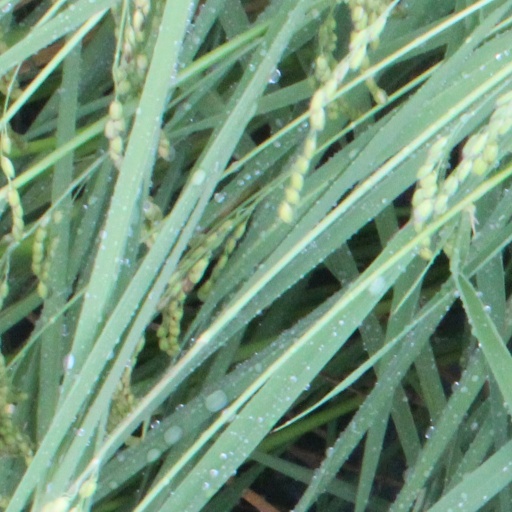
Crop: rice